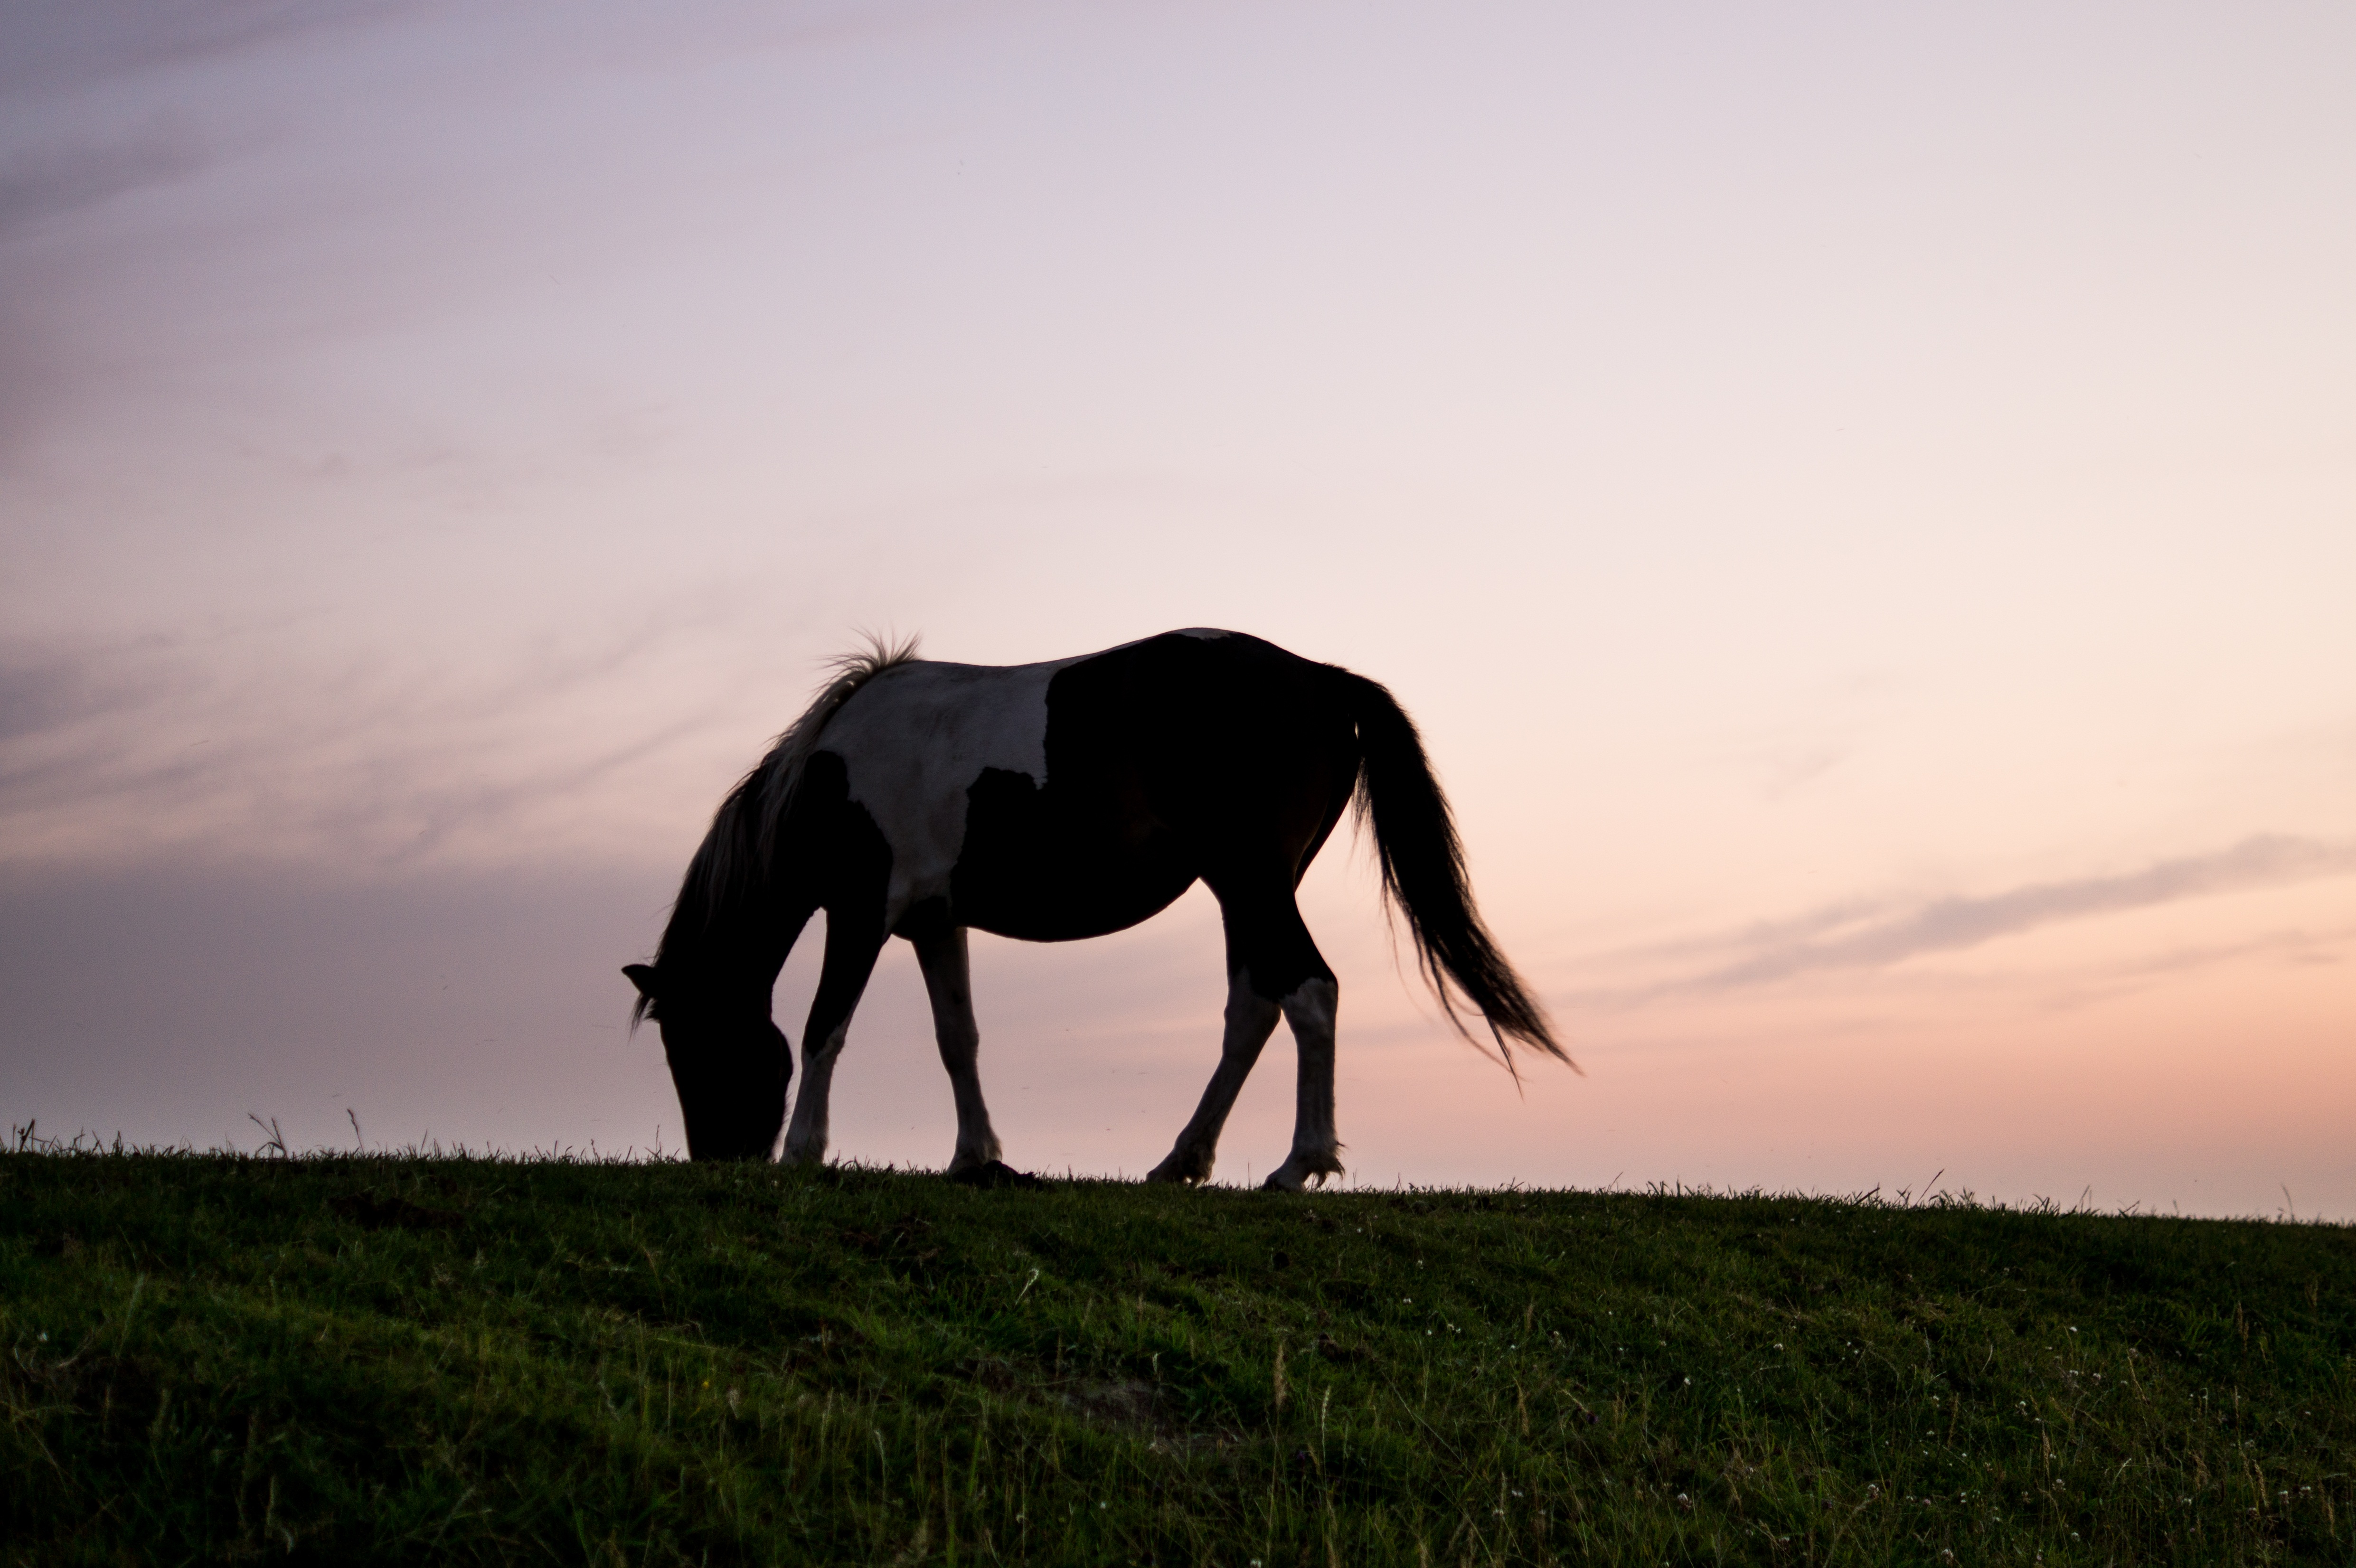
landscape, nature, grass, silhouette, sky, sunset, prairie, animal, summer, pasture, grazing, horse, mammal, stallion, freedom, black, savanna, plain, equestrian, outdoors, eating, power, grassland, mare, steppe, natural environment, horse like mammal, mustang horse